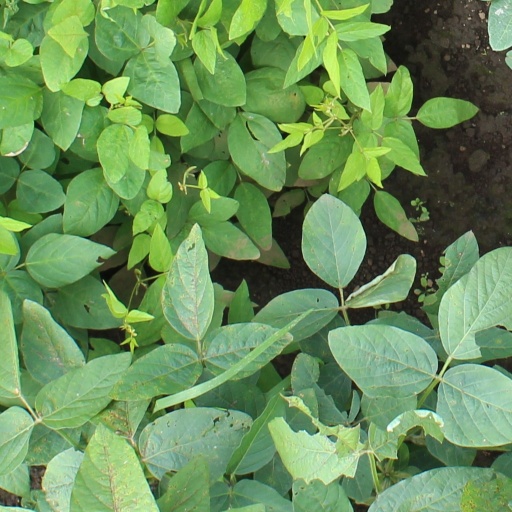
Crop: soybean